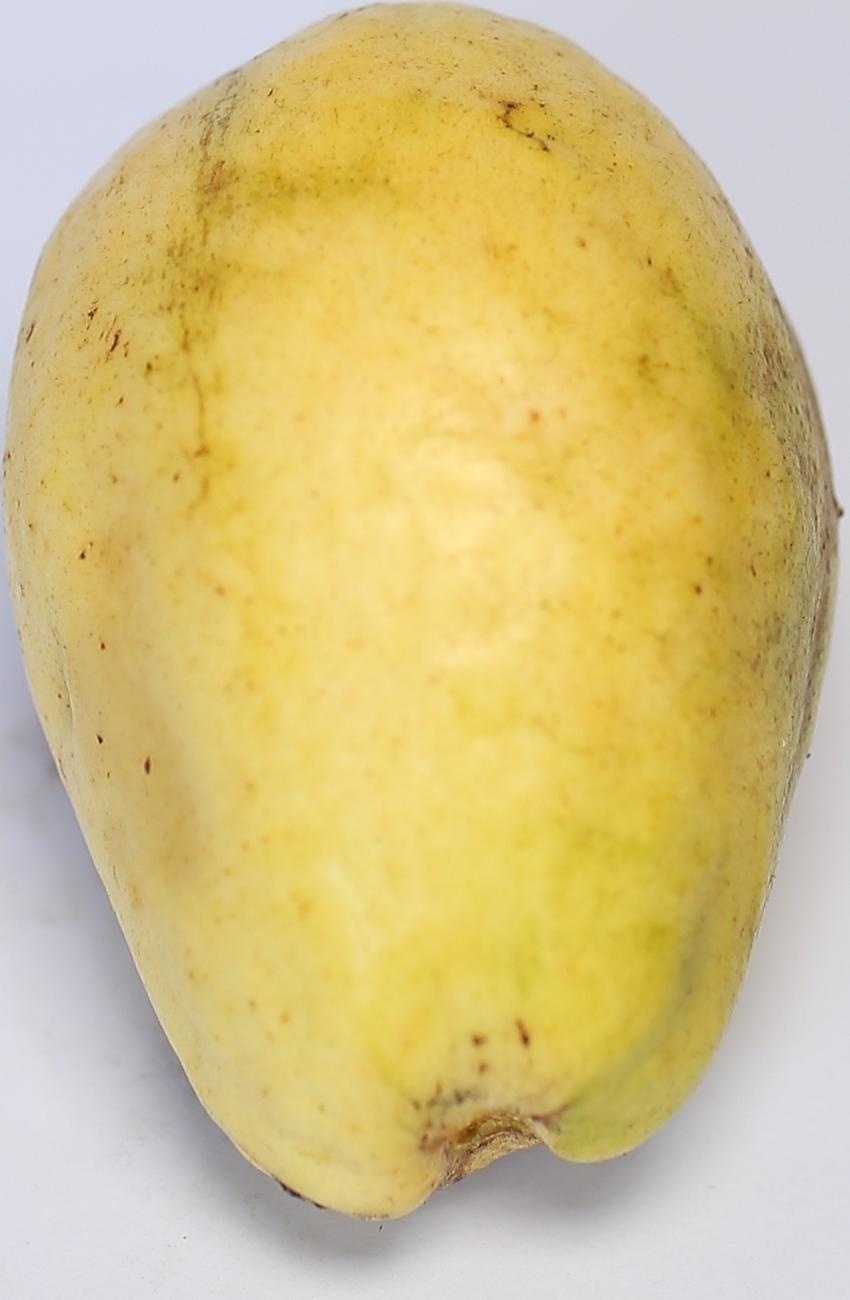
Maturity: ripe
Variety: thadhrami